Kibakichi

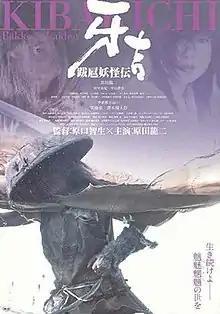

Kibakichi a 2003 Japanese "jidaigeki" film directed by Tomoo Haraguchi. The film is about a youkai with the ability to transform himself into a werewolf-like beast at will and feed on human flesh.